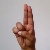
The image shows a hand gesture representing the letter 'U' in Indian Sign Language.